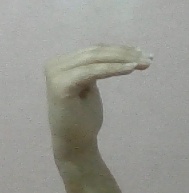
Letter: haa